Nicholas Kay

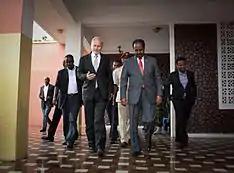
Nicholas Kay with Somali president Hassan Sheikh Mohamud

On 29 April 2013, Kay was appointed by United Nations Secretary-General Ban Ki-moon as the new UN Special Representative for Somalia. He officially replaced Augustine Mahiga at the position on 3 June 2013.